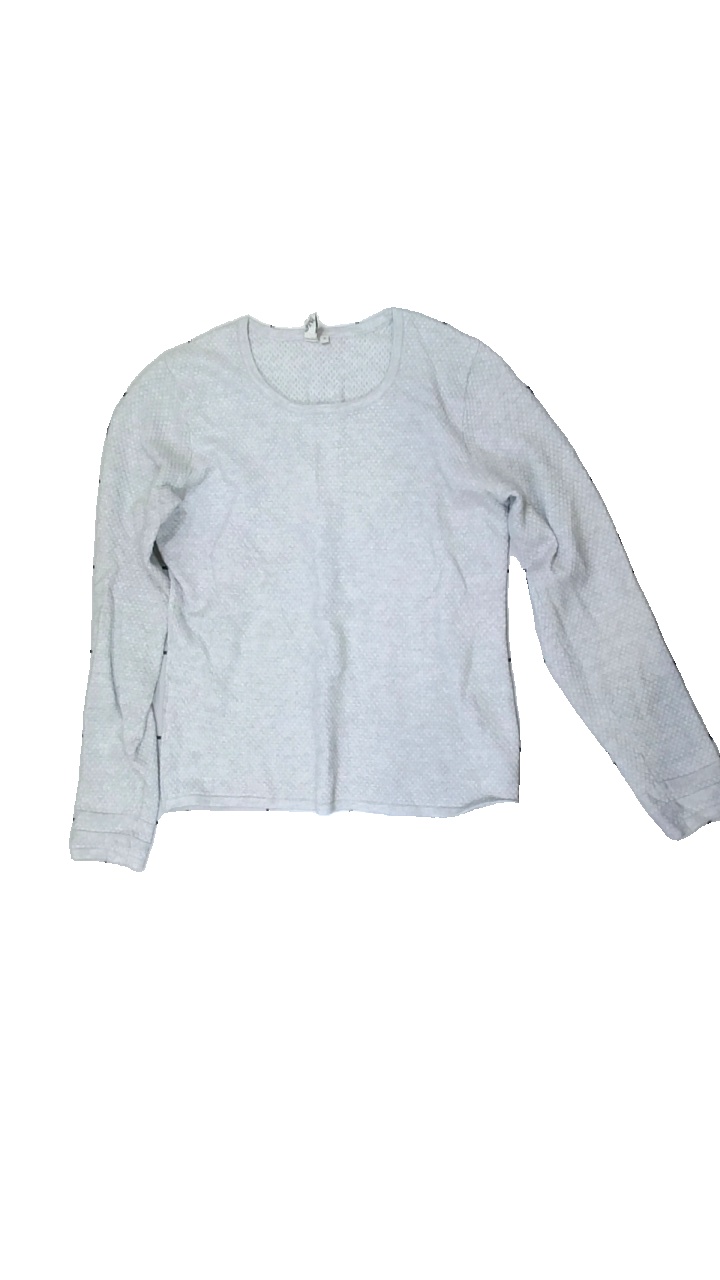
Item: Sweater (Ladies)
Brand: M.x.o
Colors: Grey
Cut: Regular
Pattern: Geometric print
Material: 81% viscose 19% polyester
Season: All
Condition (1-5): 4
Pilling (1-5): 4
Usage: Reuse
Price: <50